Aleksei Antonov

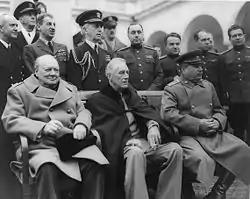
Antonov standing behind Stalin at the Yalta Conference, 9 February 1945.

By 1944, Antonov was Chief Spokesman and was present at the Moscow, Yalta and Potsdam Conferences. At the Yalta Conference, he briefed the Western Allies on co-ordinating military actions, and by stressing how the Allies could aid Soviets through bombing lines of communications contributed to the Dresden raid.